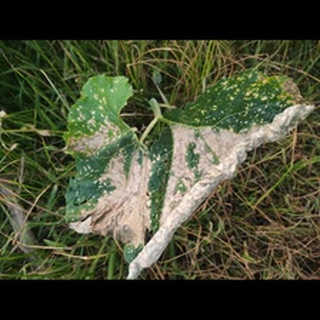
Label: pumpkin_powdery_mildew